Ott Tänak

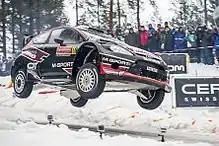
Tänak at the 2014 Rally Sweden

In 2012, Tänak was the number one driver for M-Sport Ford World Rally Team, and with a Ford Fiesta RS WRC he drove the full 2012 season. At the Rally Sweden Tänak took his first stage win on SS14. He later had a season with ups and downs. After retiring in Sweden with engine failure, he finished fifth in Mexico. But in Portugal, he slid off the road, forcing him to return under Rally2 (formerly SupeRally) rules. The next round, Rally Argentina started well for Tänak, but continued badly: he collected punctures, and slid back to 37th, but fought his way back to 10th. In Greece, he was doing well until he had to stop due to suspension damage and had to use Rally2 again. He crashed out in New Zealand, but on Rally Finland, the next round, he bounced back with a 6th-place finish. He followed this up by two crashes in Germany and Great Britain. After these poor performances, he went on to finish sixth in France. He scored his first podium in Italy, the penultimate round of the season, by finishing 3rd behind winner Mikko Hirvonen and Evgeny Novikov. The final round of the season, the Catalunya Rally, was bittersweet to him: on the first day, he was even leading the rally, and was lying fifth when he crashed out on the last stage. He finished 8th in the final standings, winning 8 stages during the season.